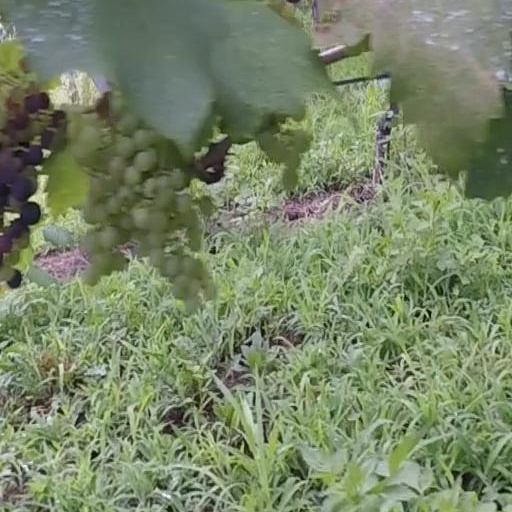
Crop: grape